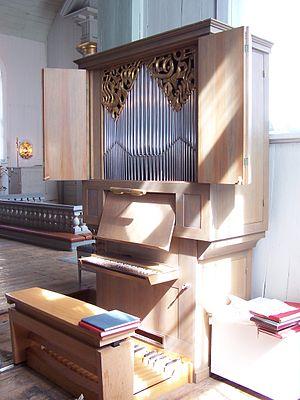
L'orgue est un instrument à vent multiforme dont la caractéristique est de produire les sons à l’aide d’ensembles de tuyaux sonores accordés suivant une gamme définie et alimentés par une soufflerie. L'orgue est joué majoritairement à l’aide d’un ou plusieurs claviers et le plus souvent aussi d’un pédalier.